Jack Hinton

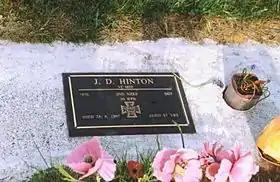
A bronze plaque headstone set in a block of concrete amongst grass, with flowers in the foreground.

Hinton retired in 1980, and he and Molly moved to Ashburton in the South Island. He spent much of his retirement fishing, and in 1990 shifted to Christchurch to be nearer to Molly's relatives. He died on 28 June 1997, and was honoured with a military funeral, attended by 800 people. The Chief of General Staff, Major General Piers Reid, delivered a eulogy. The New Zealand Parliament honoured him with a minute's silence at a sitting on 1 July 1997. He was survived by his second wife; he had no children from either of his marriages. He is buried in Christchurch, in the Returned Servicemen's Association section of the Ruru Lawn Cemetery. He is remembered with a plaque in his birthplace of Colac Bay, and the restaurant at the Christchurch Returned Servicemen's Association is named for him.